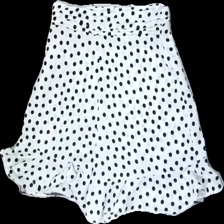
View: back
Type: Shorts
Category: Ladies
Brand: Zara
Colors: White, Black
Material: 100% polyester
Pattern: Dots
Cut: Regular
Size: XS
Season: Summer
Holes: Minor
Price range: <50
Recommended usage: Recycle